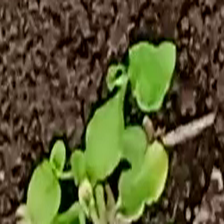
Weed species: Kena_(Commplina_benghalensio)